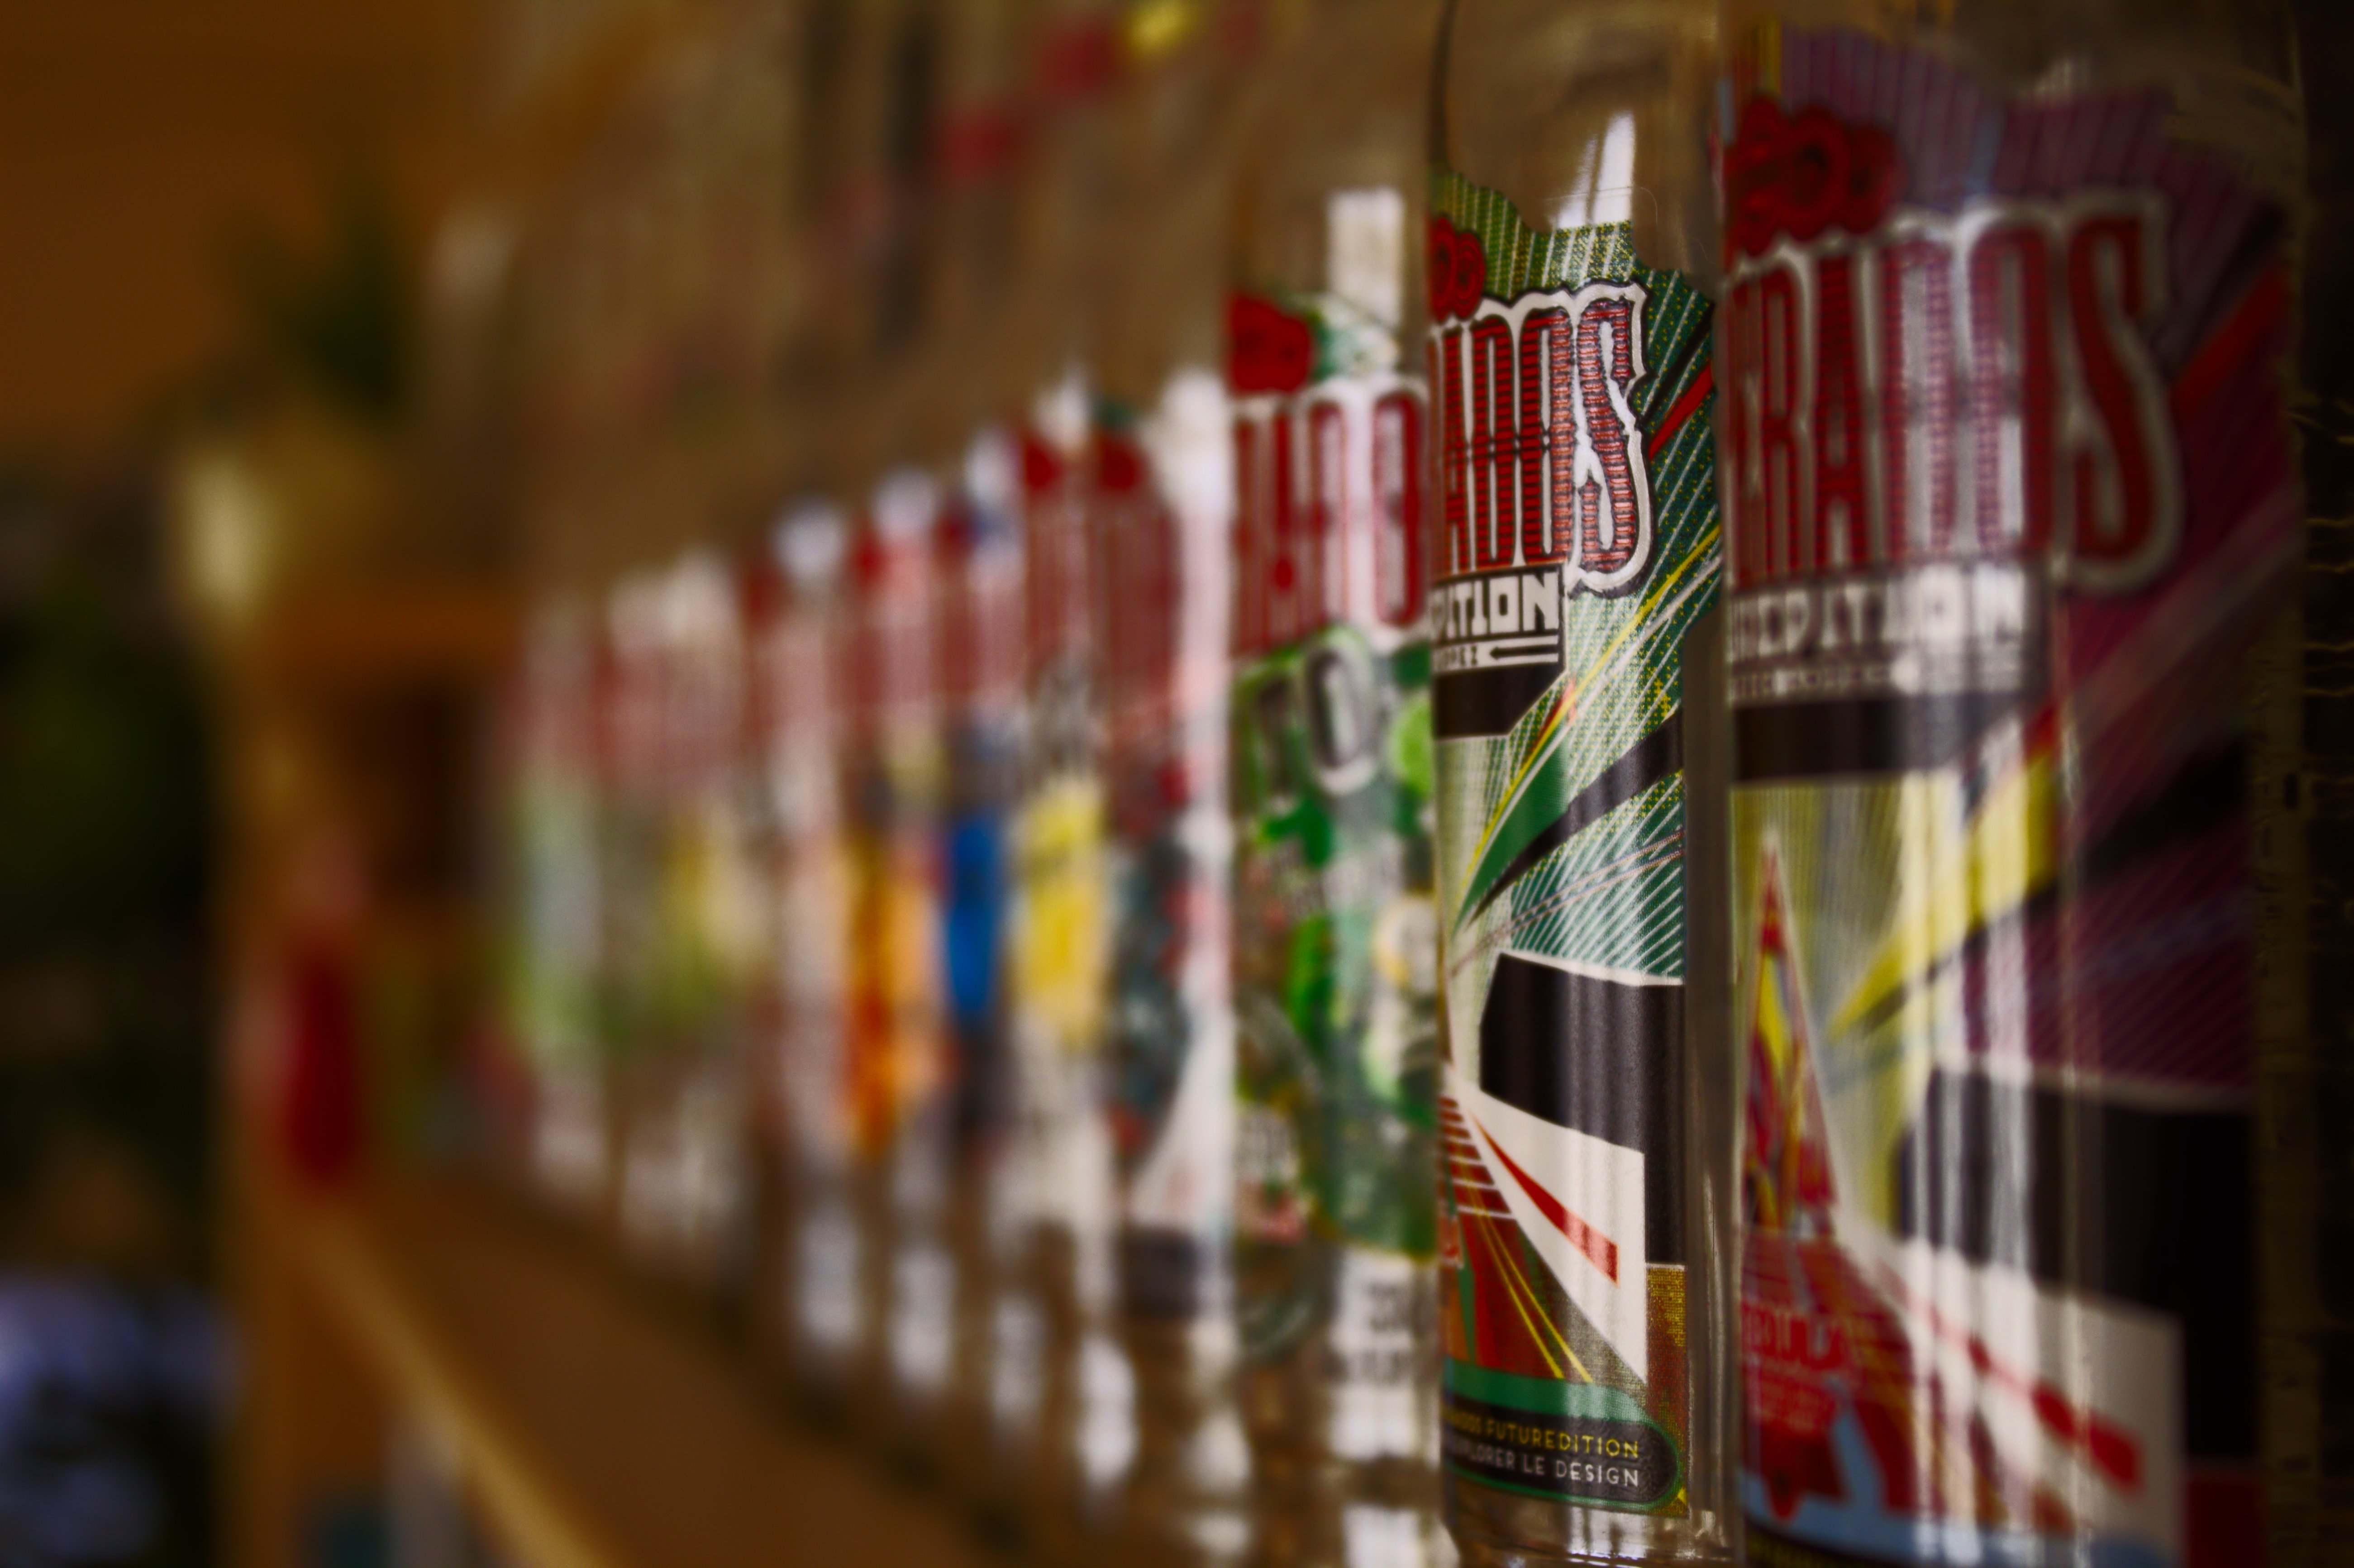
bottle, bottles, beer, alcohol, colours, drink, collection, beverage, cocktail, liquor, spirit, short drink, aperitif, glass bottle, soft drink, distilled beverage, coca cola, cola, liqueur